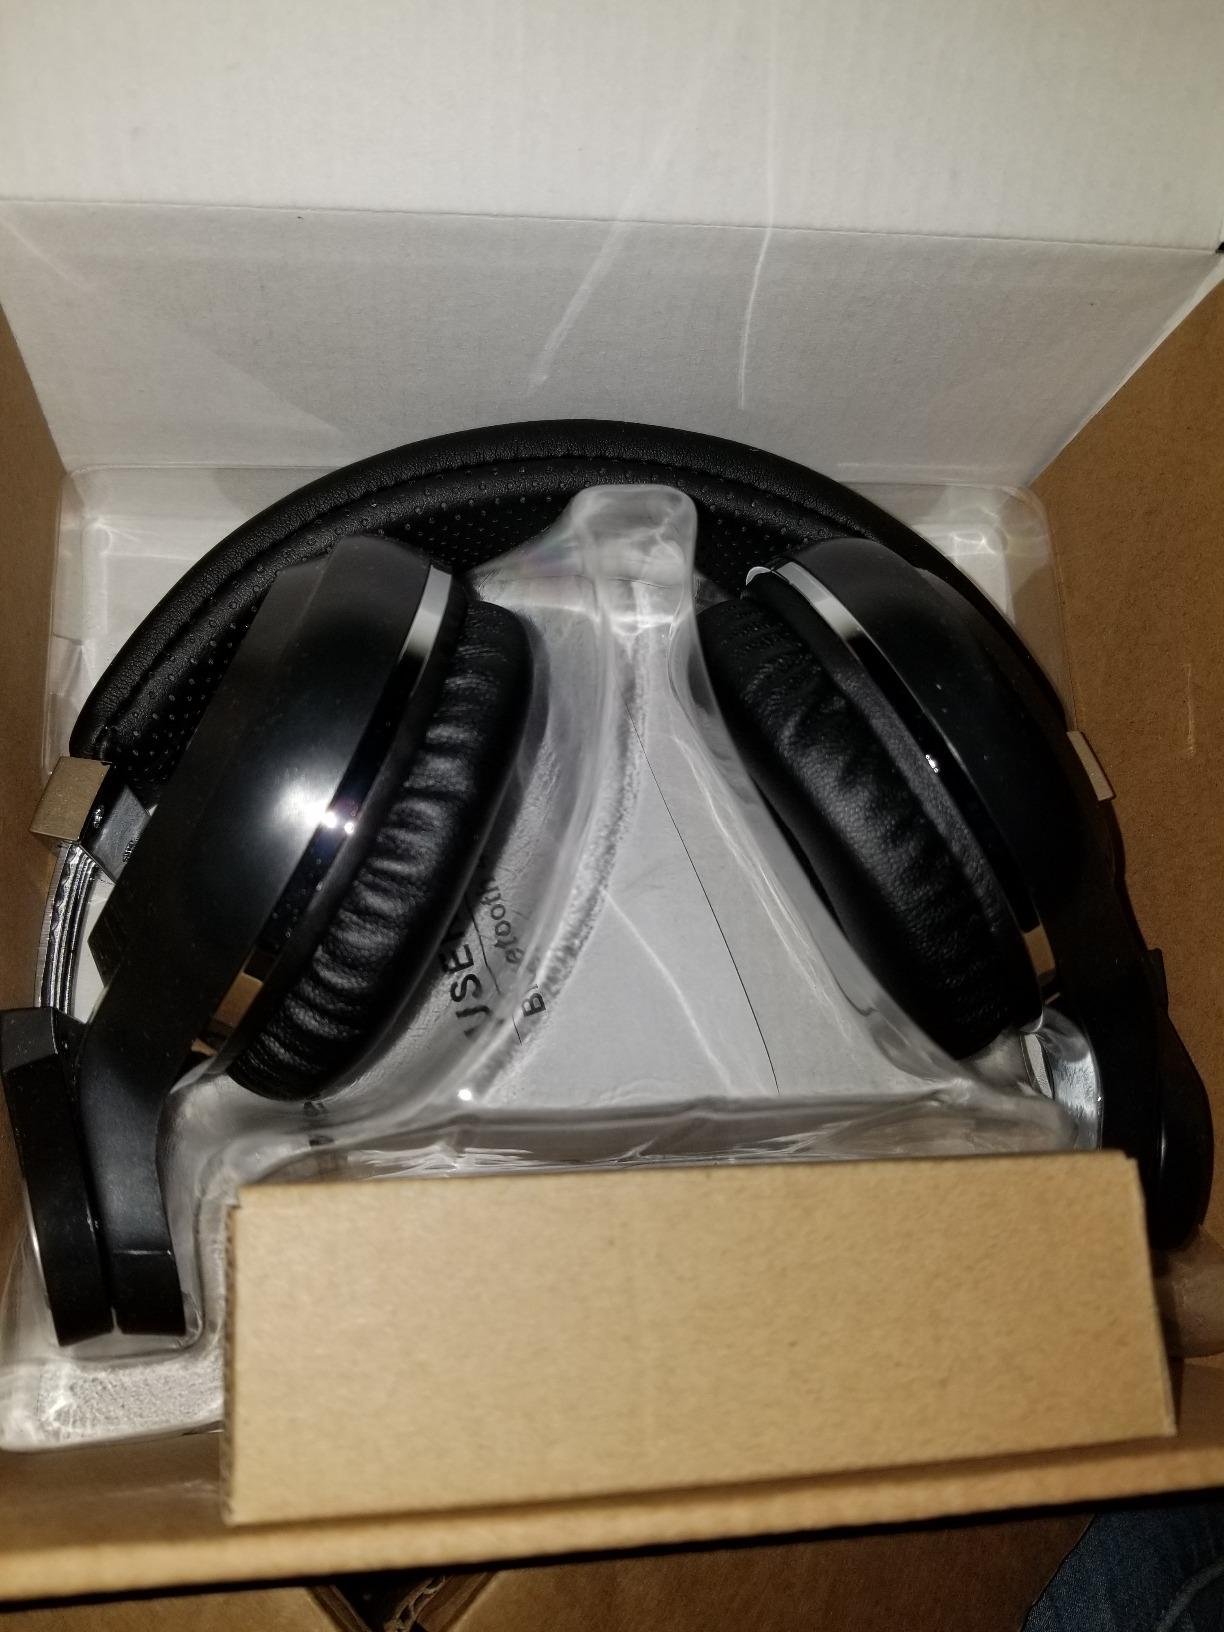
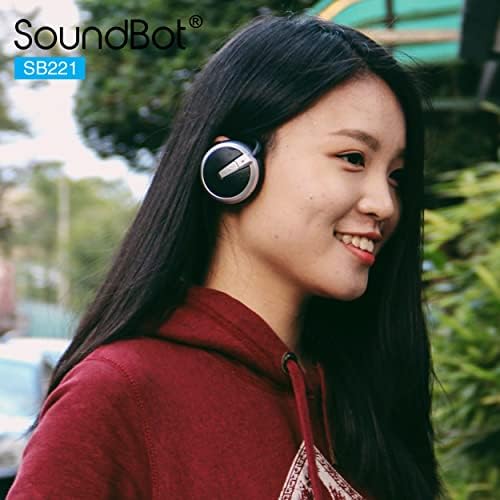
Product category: headphones
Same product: no